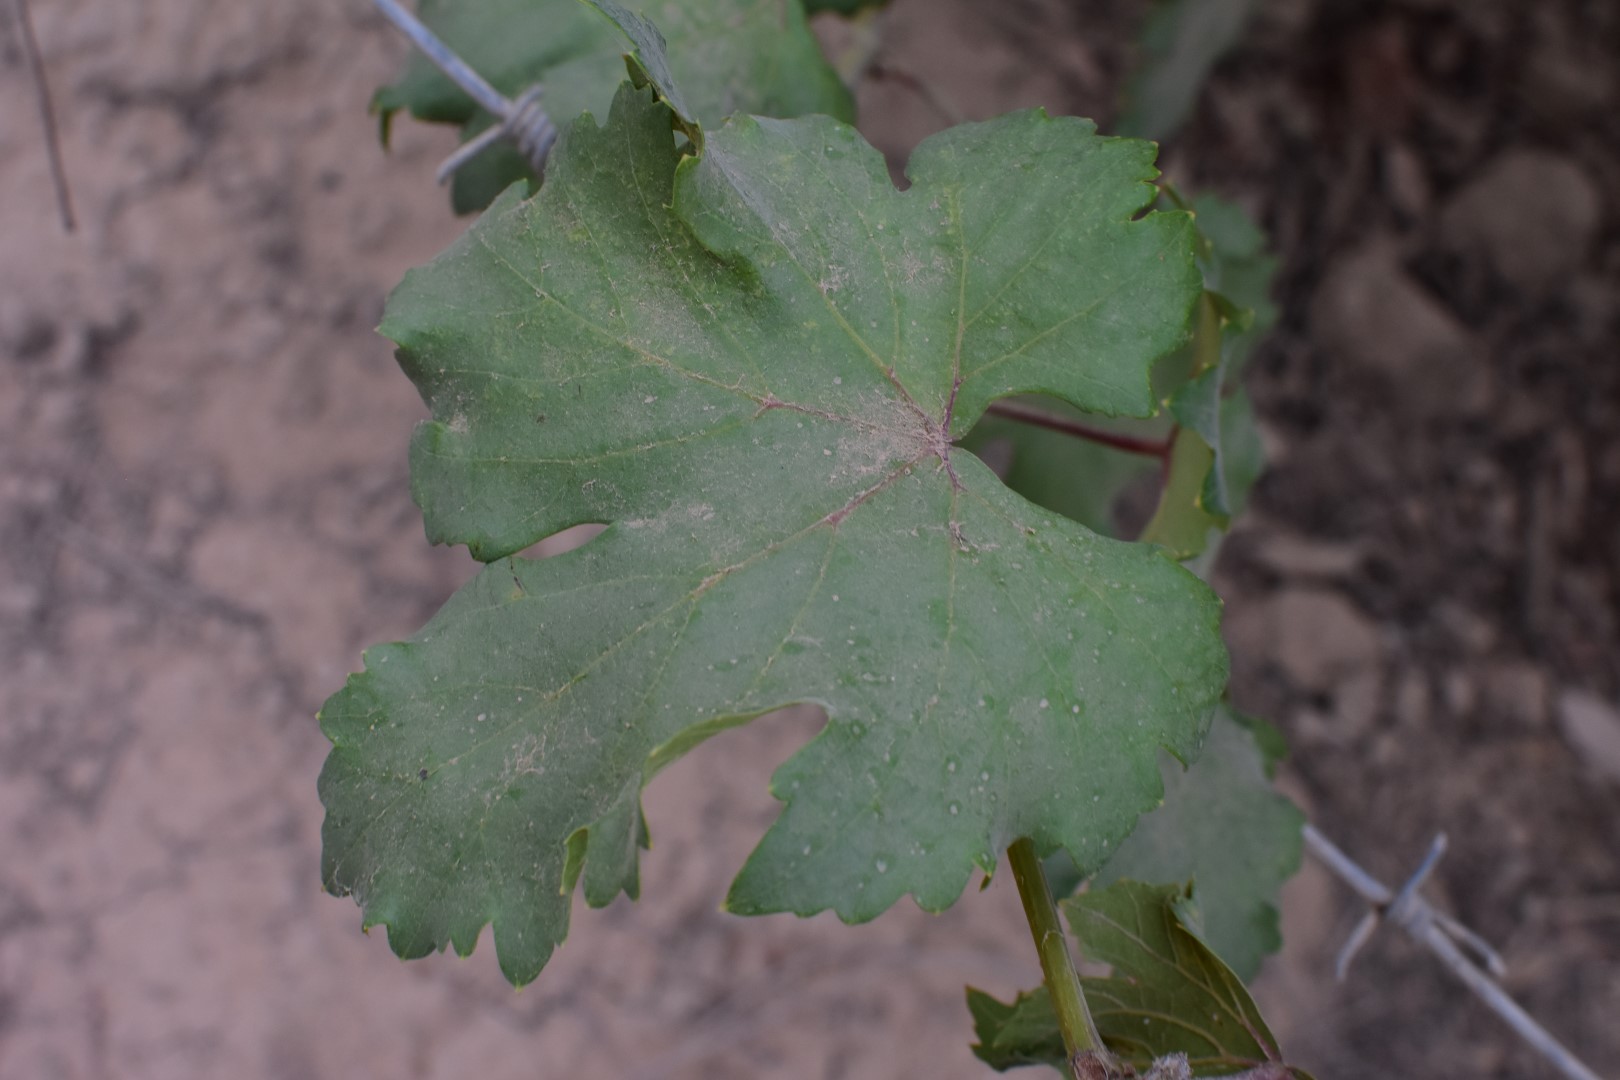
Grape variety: Kamali